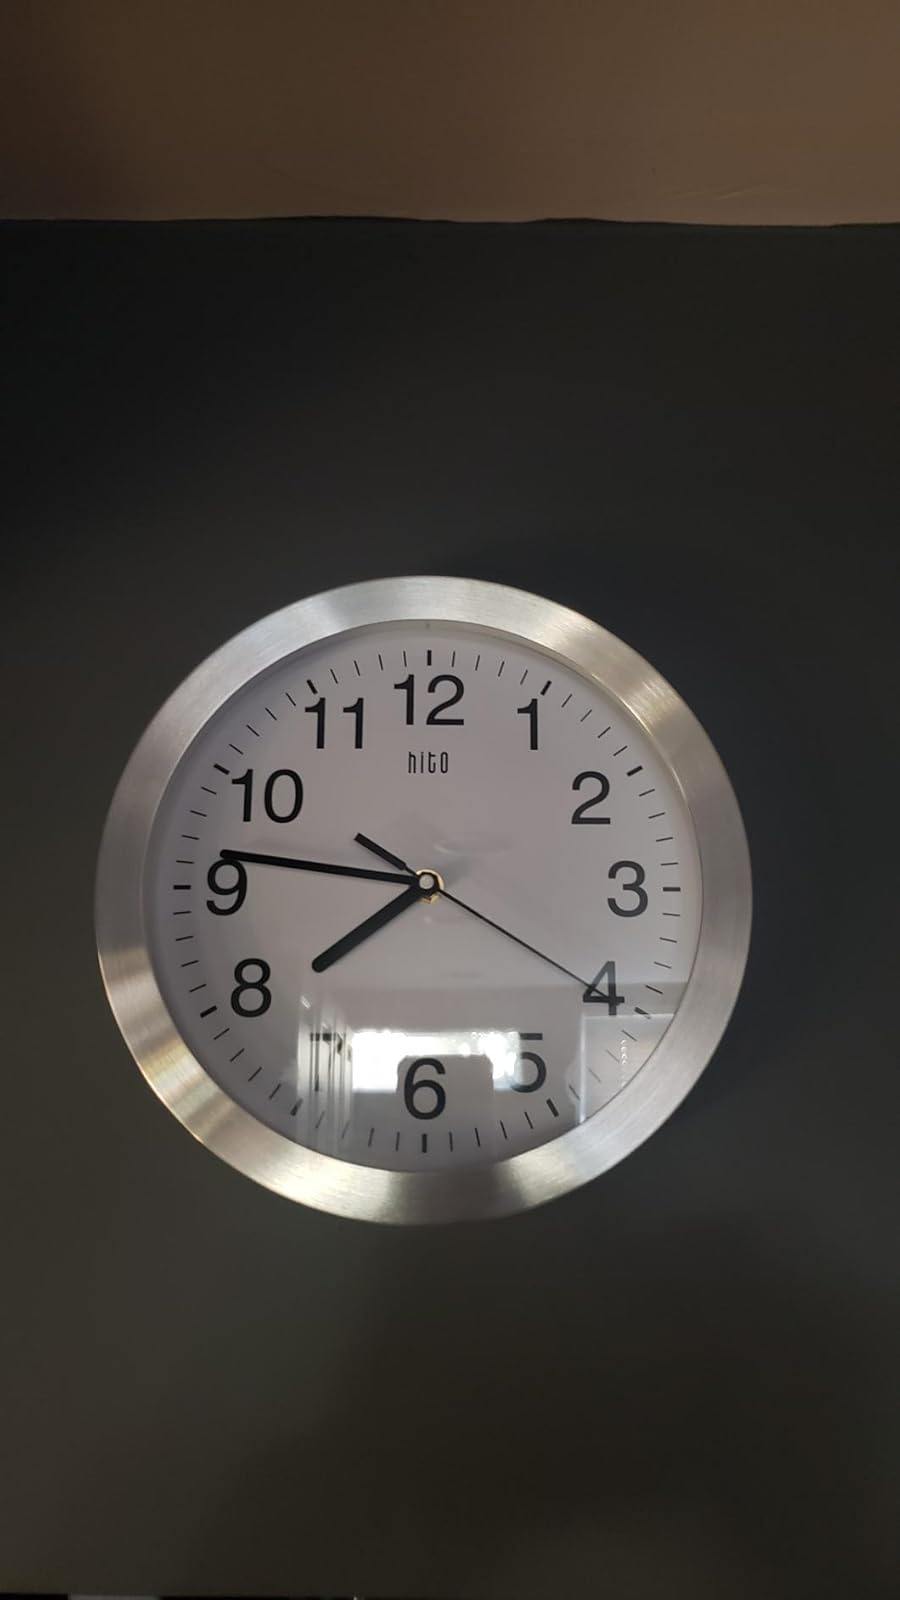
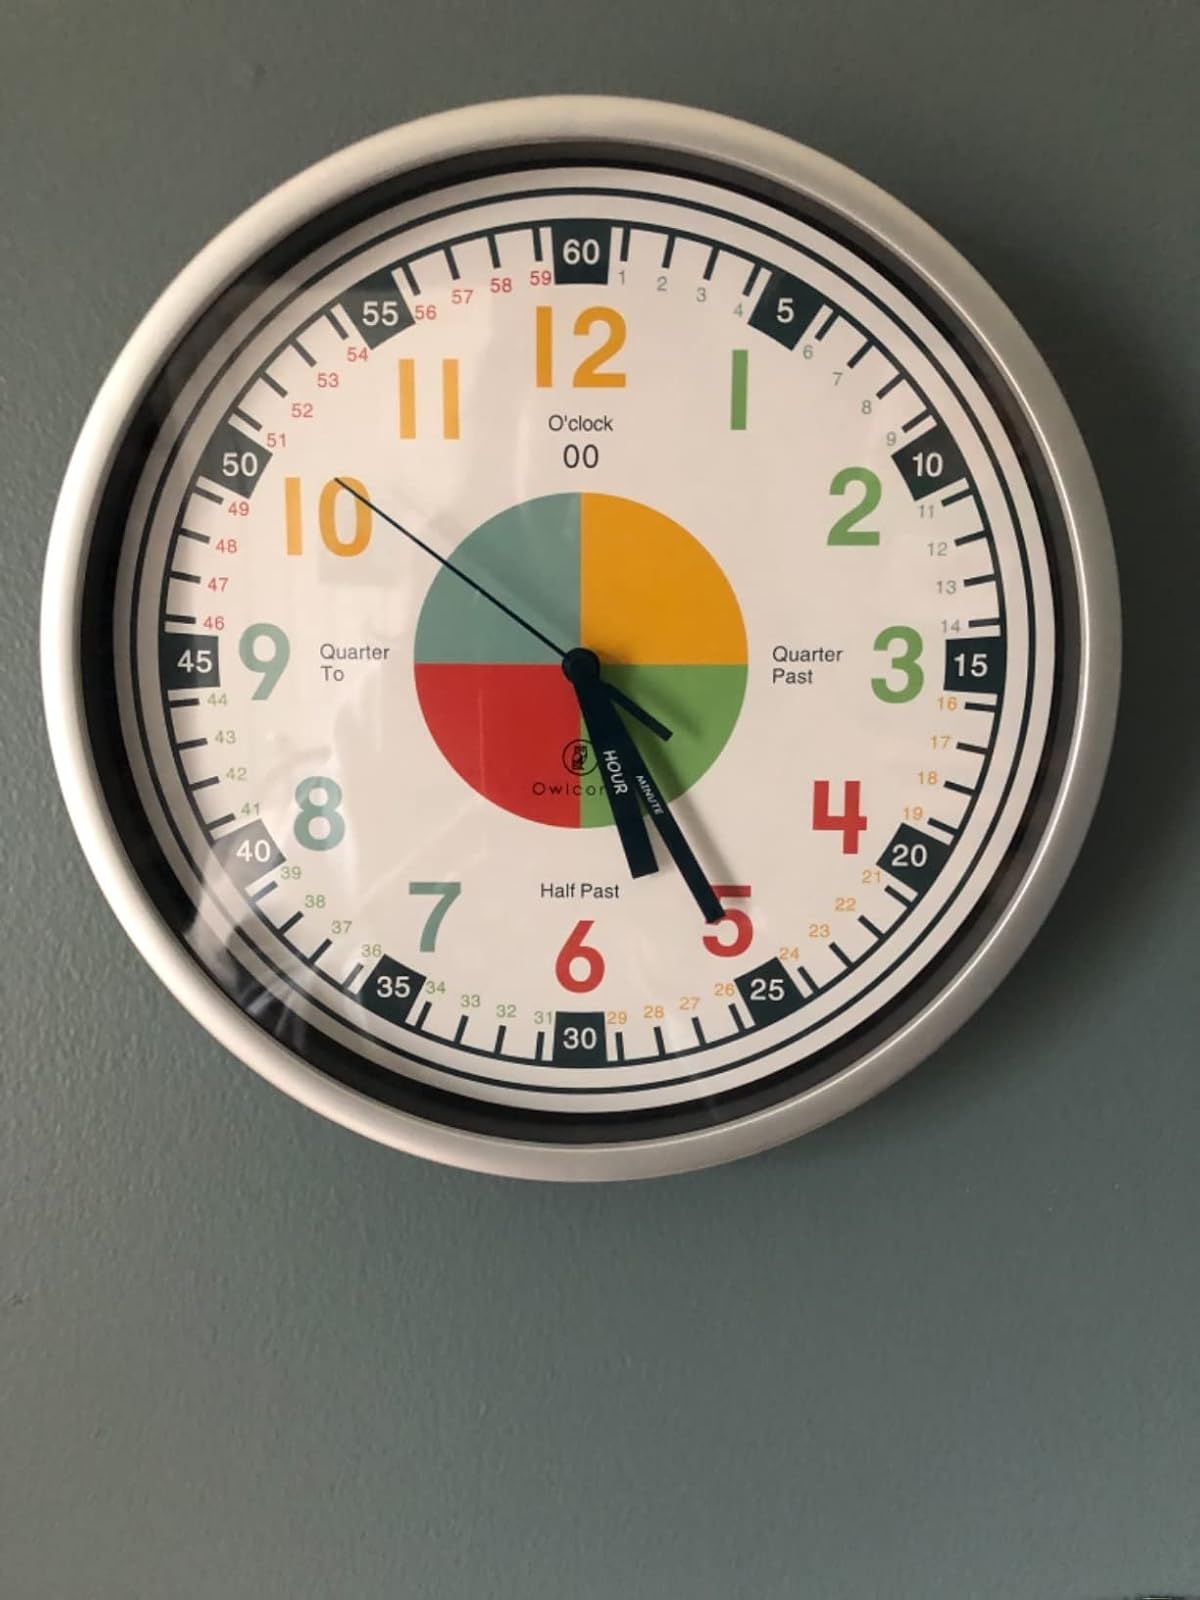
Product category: clock
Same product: no